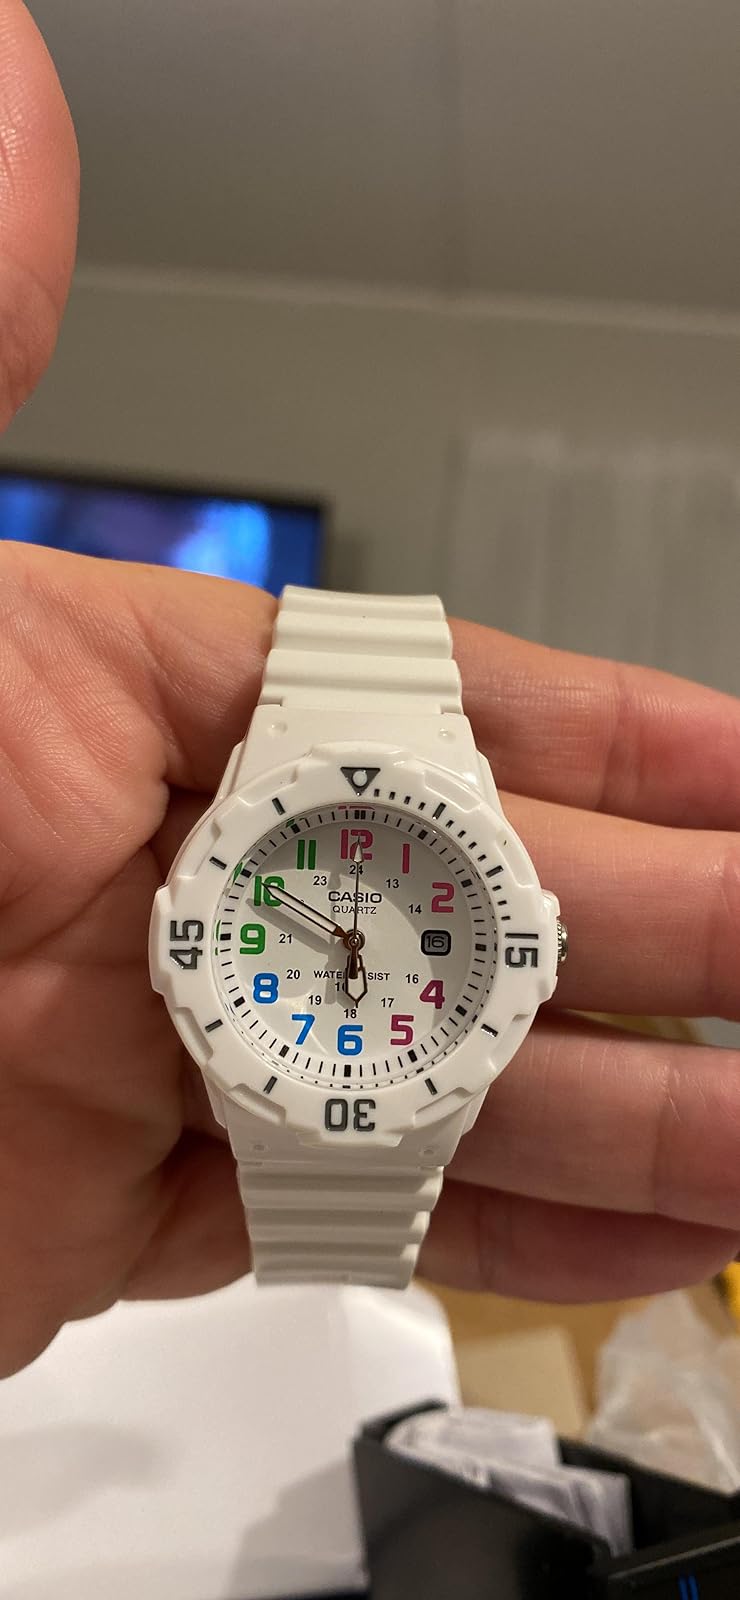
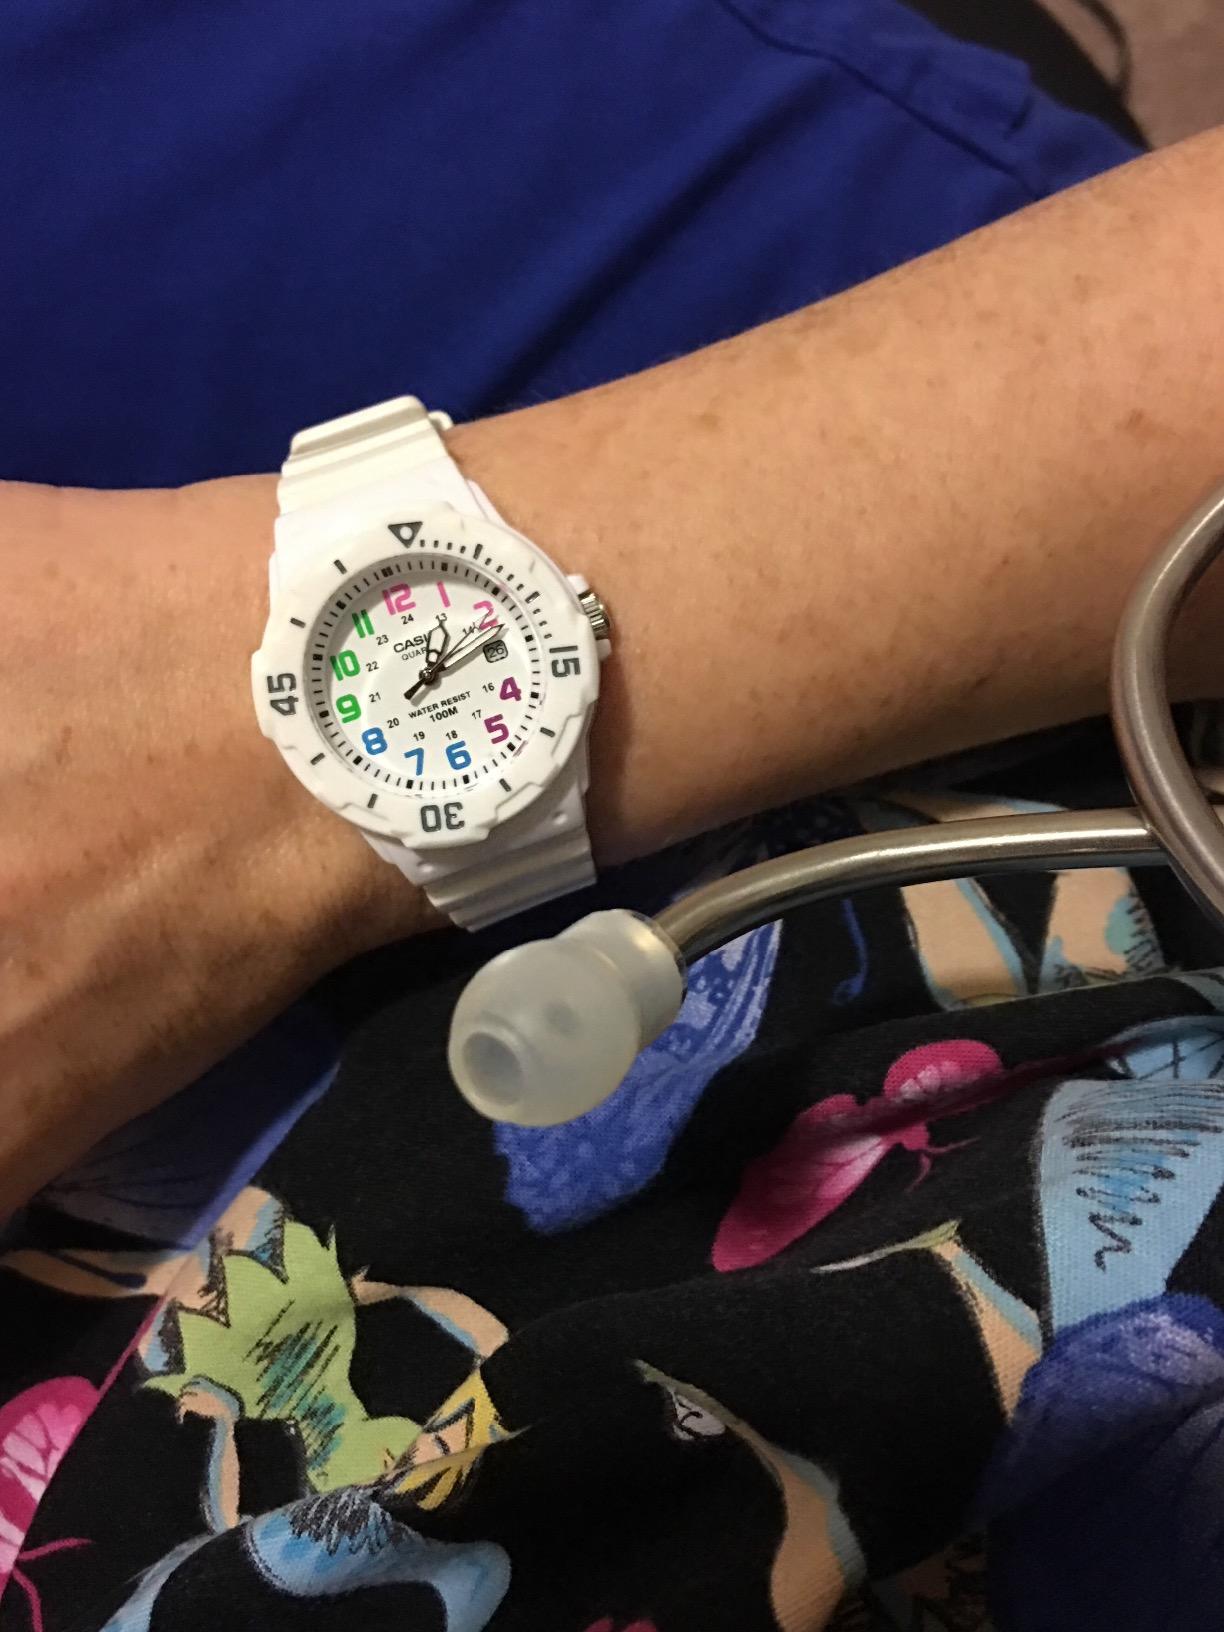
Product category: accessories_watch
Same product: yes